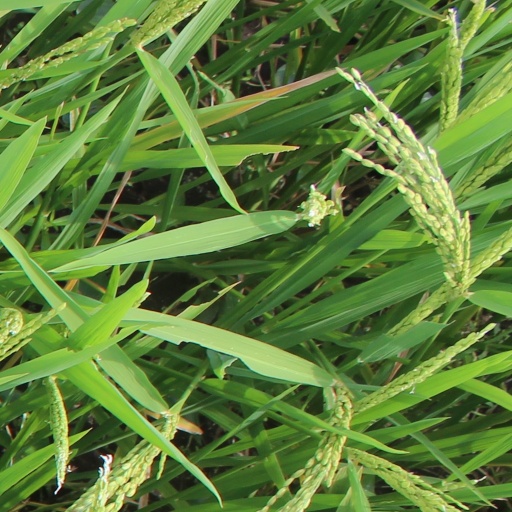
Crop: rice